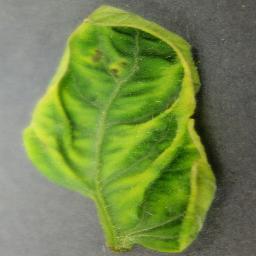
Label: Tomato___Tomato_Yellow_Leaf_Curl_Virus